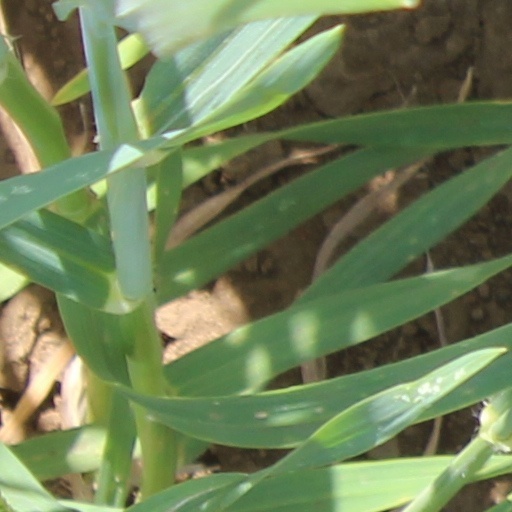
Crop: wheat